Kirishitan

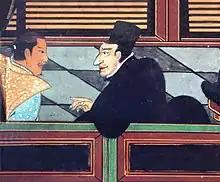
A Jesuit with a samurai, circa 1600.

The Jesuits believed that it was better to seek to influence people in power and then allow the religion to be passed downwards to the commoners later. They tried to avoid suspicion by not preaching to the commoners without permission from the local rulers to propagate Catholicism within their domains. As a result, several "daimyō" became Christians, soon to be followed by many of their subjects as the Dominicans and Augustinians were able to begin preaching to the commoners. After the edict banning Christianity, there were communities that kept practicing Catholicism without having any contact with the Church until missionaries were able to return much later.